Frans Reinhold Kjellman

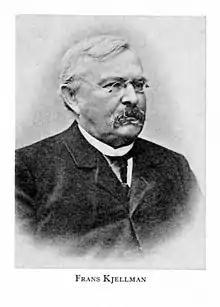
Frans Reinhold Kjellman

Frans Reinhold Kjellman (4 November 1846 – 1907) was a Swedish phycologist and Arctic explorer renowned for his pioneering surveys of marine algae, especially in polar regions. He took part in several key expeditions—most notably the Vega expedition of 1878–80—and authored foundational monographs on the algal flora of the Arctic and Bering Sea.